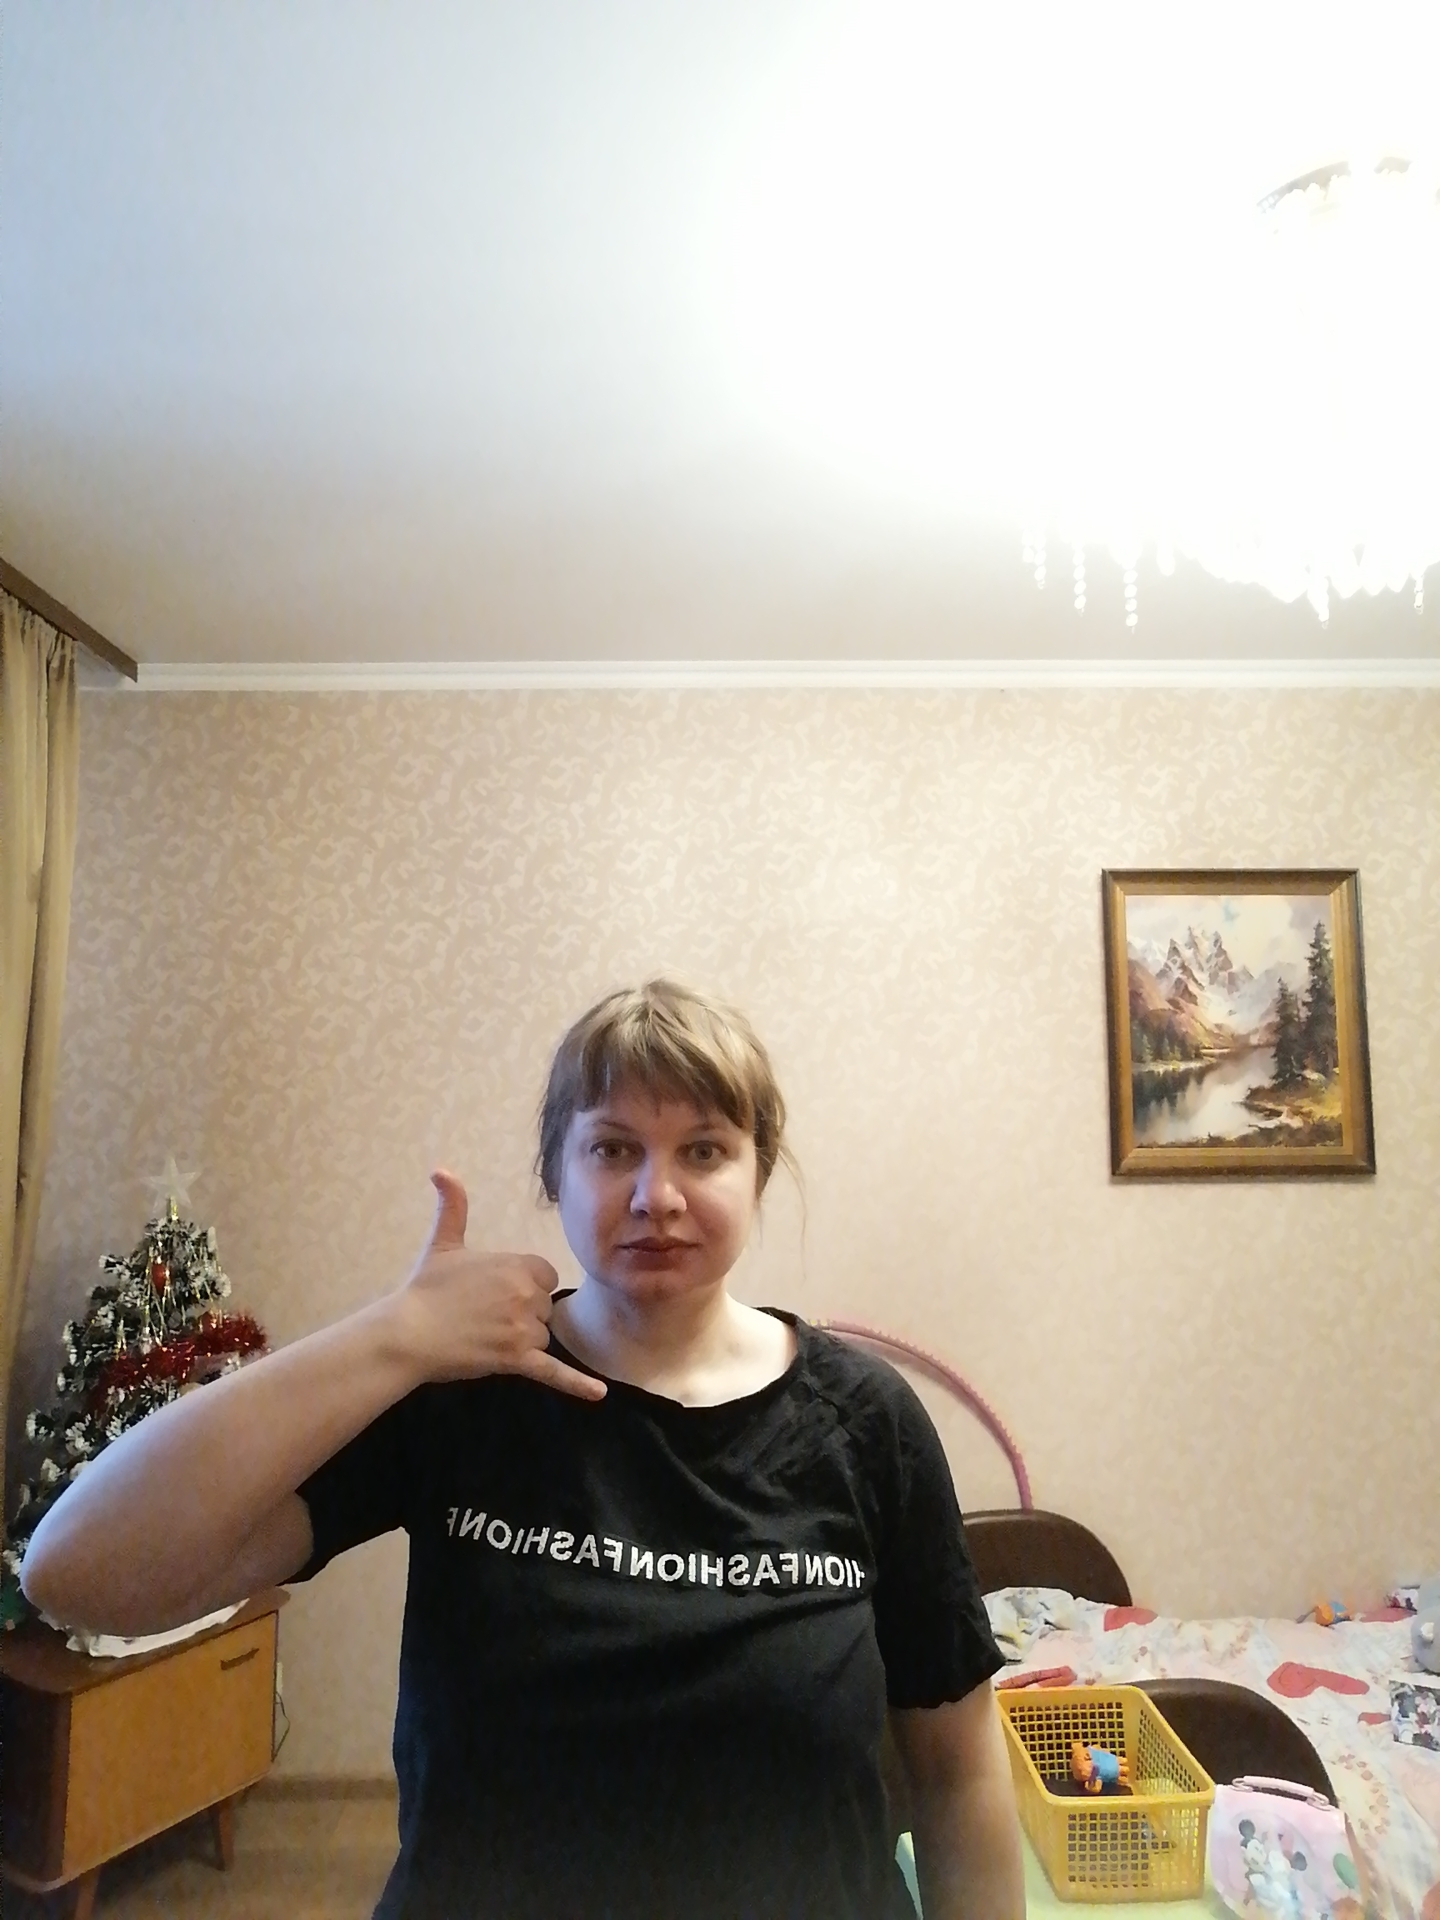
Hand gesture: call